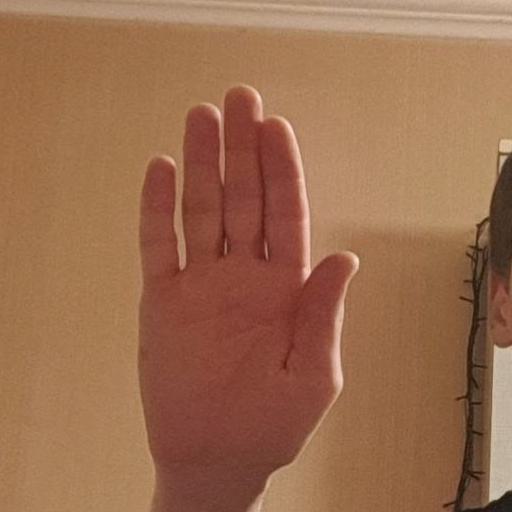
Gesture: stop